Arcadia Bandini de Stearns Baker

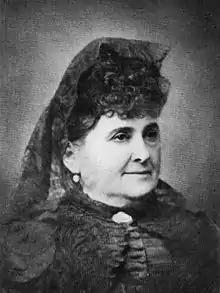
Arcadia Bandini de Stearns Baker

Arcadia Bandini de Stearns Baker (1827–1912) was a wealthy Californio landowner and socialite of Los Angeles. She played an important role in the elite society of Los Angeles and, later, Santa Monica. She was married to two wealthy Anglo-American men over the course of her life, Abel Stearns and then Colonel Robert S. Baker. Like many "californias" of her time, Arcadia Bandini provided to her Anglo husbands opportunities for entrance into and alliances within the established "californio" elite society. She was a skilled businesswoman in her own right, as well as a renowned hostess and organizer of balls and other social functions.